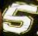
Number: 5